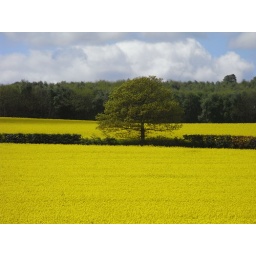
Lone tree in rapeseed field